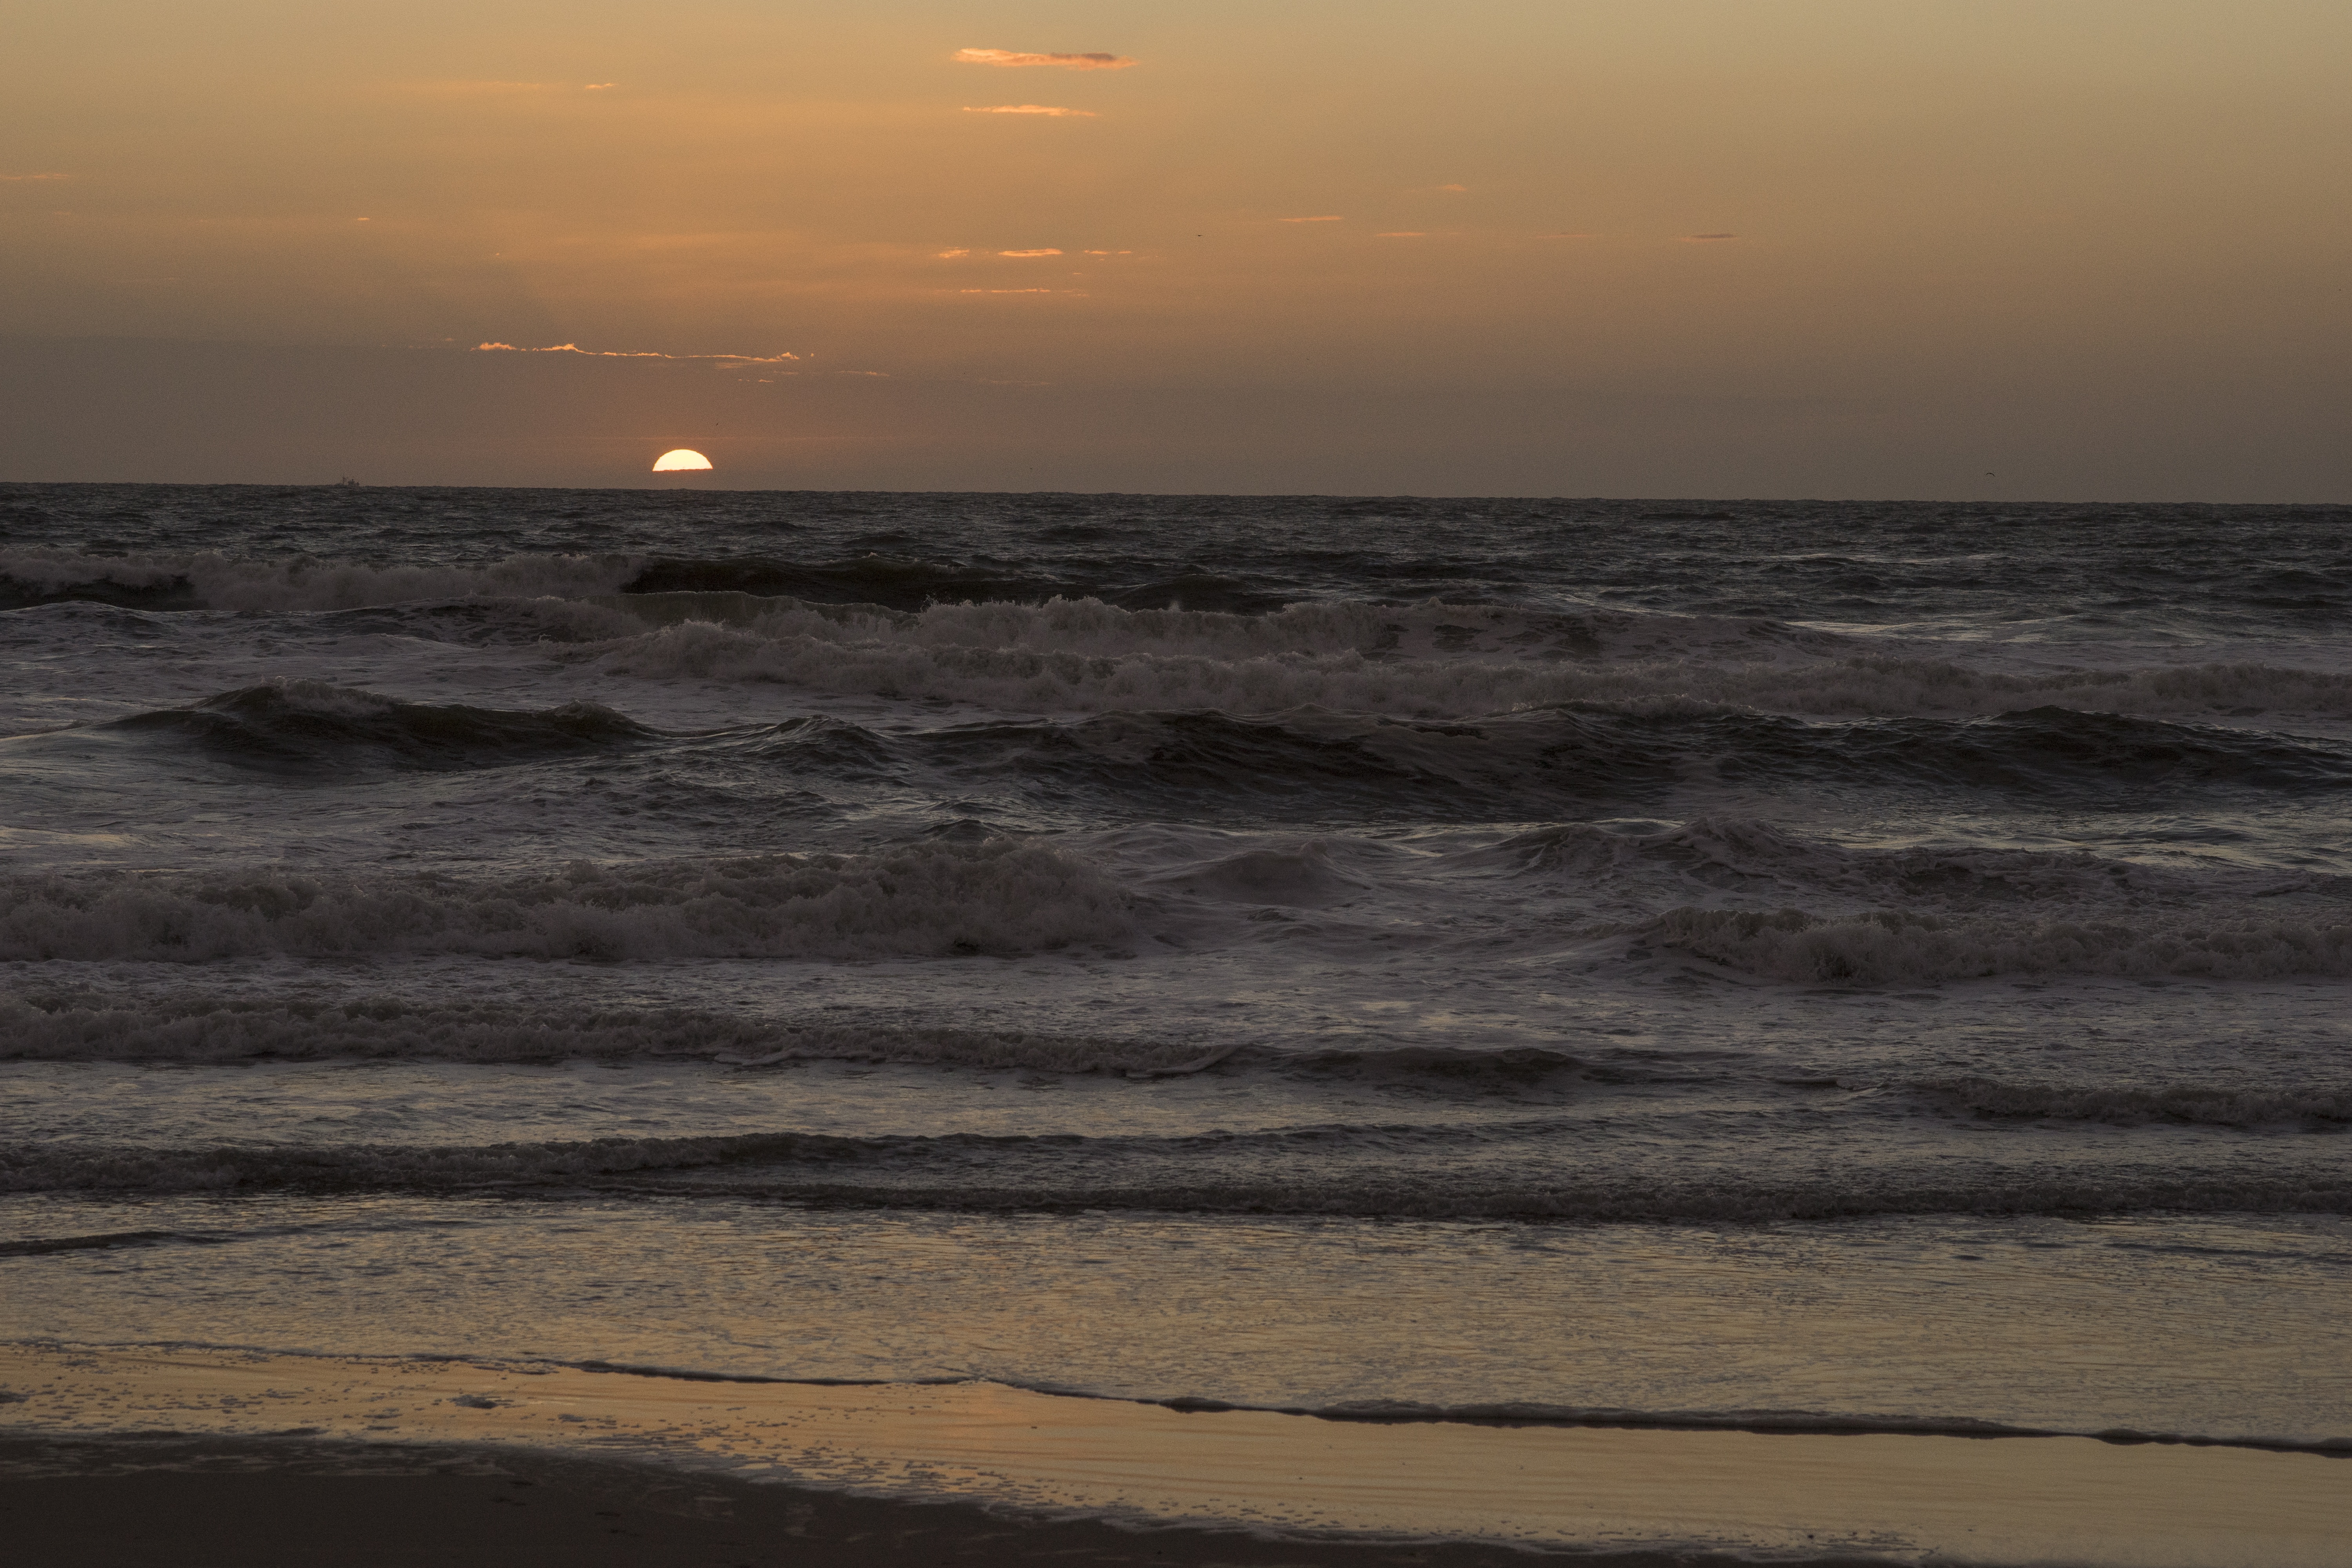
beach, landscape, sea, coast, water, nature, outdoor, sand, ocean, horizon, cloud, sky, sun, sunrise, sunset, boat, morning, shore, wave, lake, dawn, river, summer, vacation, tourist, travel, coastline, dusk, europe, evening, scenic, sailing, scenery, holiday, calm, island, landmark, sightseeing, blue, freedom, tourism, trip, swimming, body of water, national, netherlands, clouds, see, scene, destination, touristic, mudflat, wind wave